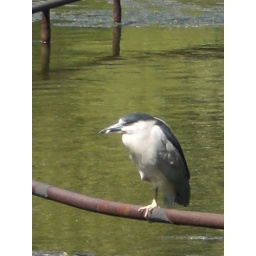
Curtis thinks this looks like the same bird we saw eat a fish in Hawaii.